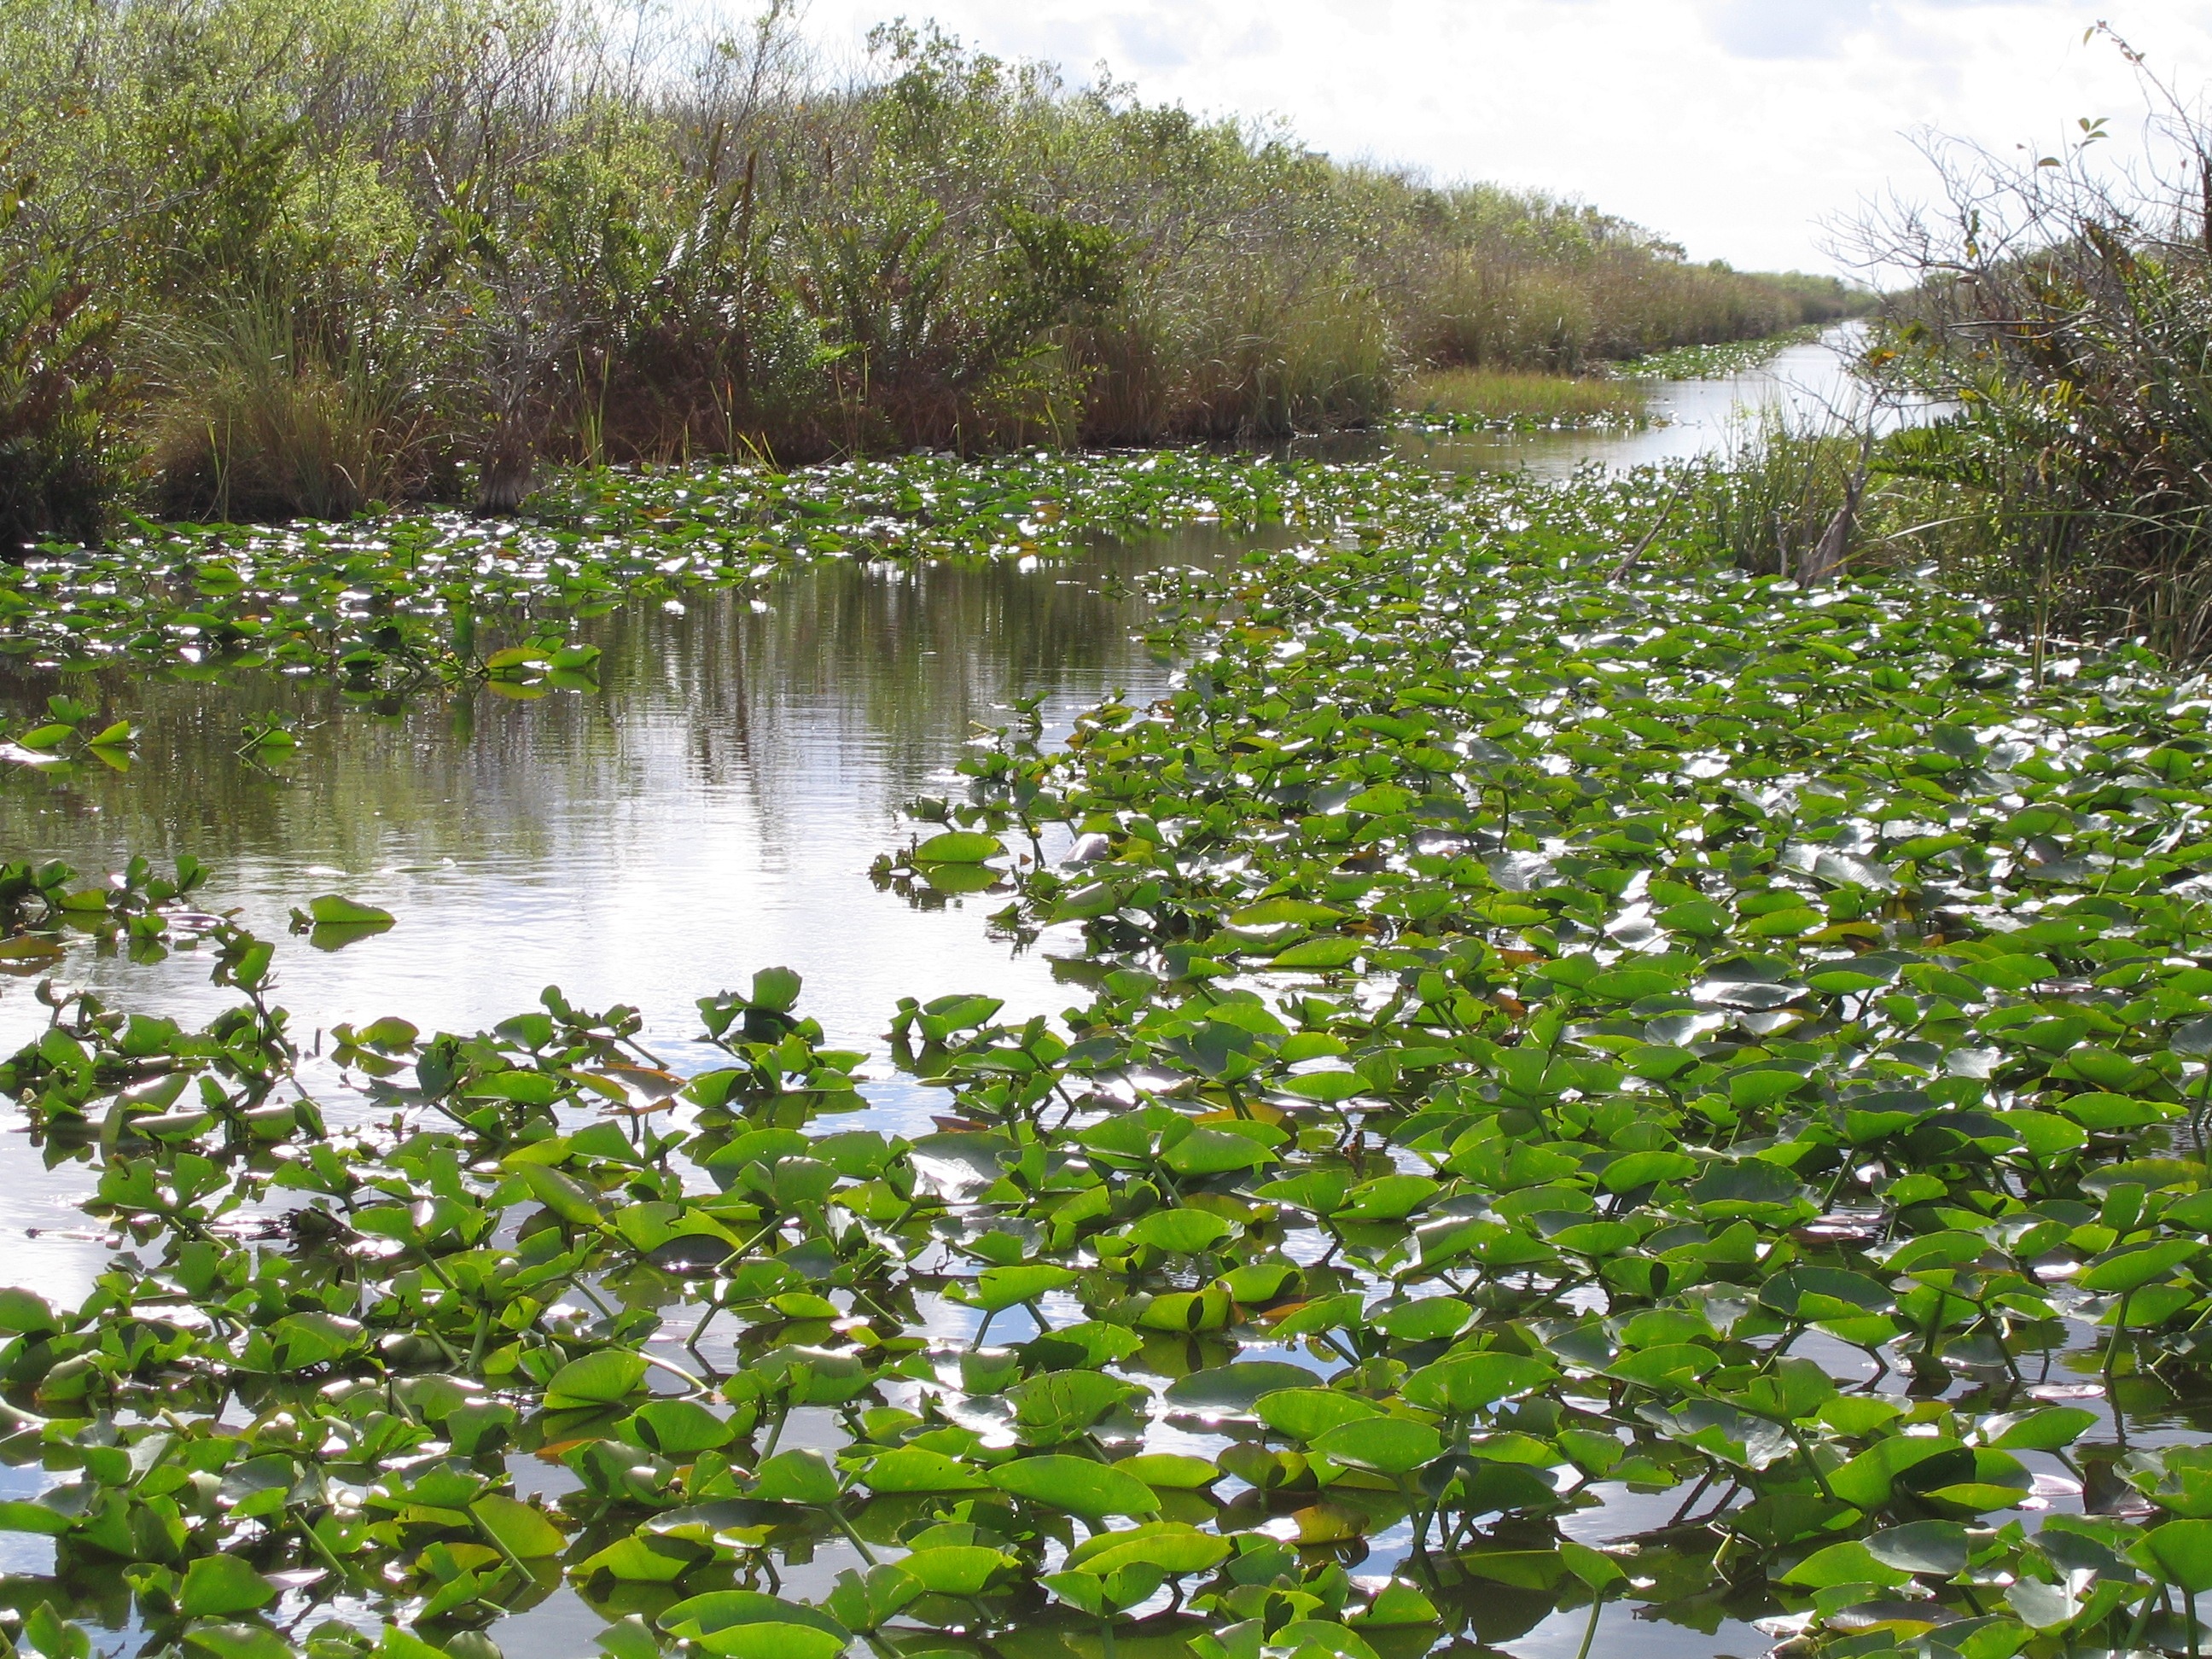
tree, water, nature, swamp, wilderness, plant, meadow, leaf, flower, river, travel, pond, green, usa, botany, aquatic plant, flora, wildflower, vegetation, animals, shrub, wetland, habitat, water lilies, florida, ecosystem, aquatic plants, nuphar, everglades, more, lake rose, flowering plant, natural environment, land plant